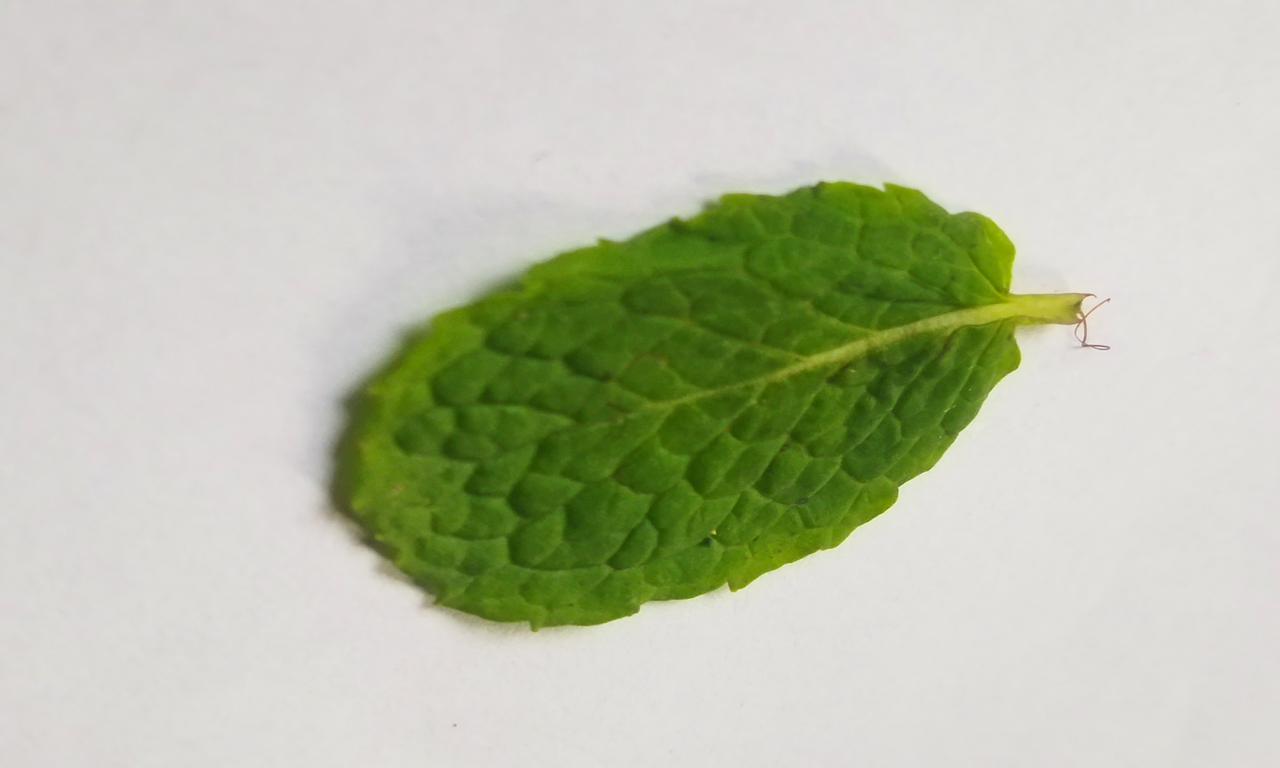
Label: Fresh